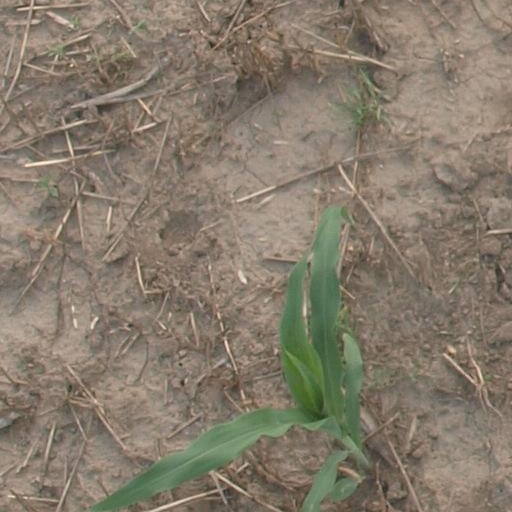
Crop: maize; corn